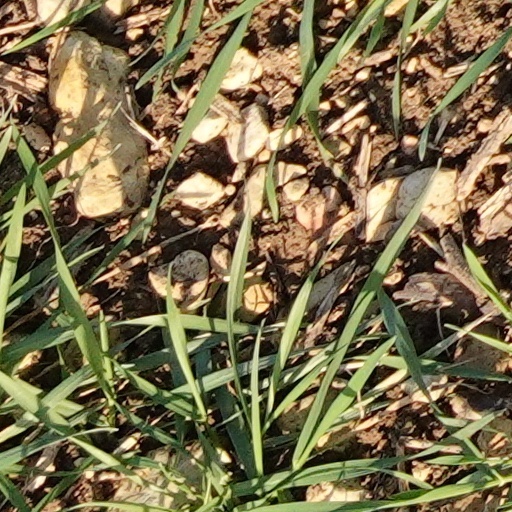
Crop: wheat